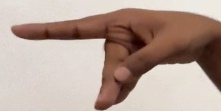
ASL sign: P